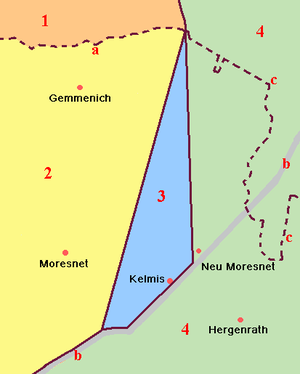
En géographie, un quadripoint est un point géographique où se rencontrent quatre entités administratives de même niveau, distinctes. Si cinq entités se rencontrent, on parle de quintipoint ; pour six entités, ce sera un hexapoint, pour sept entités : un heptapoint, etc.
Le territoire contesté de Moresnet, dit Moresnet neutre, est un ancien territoire communal neutre européen créé par l'article 17 du traité des limites signé à Aix-la-Chapelle le 26 juin 1816. De forme sensiblement triangulaire et d'une superficie de 3,44 kilomètres carrés, il était situé à environ 7 km au sud-ouest d'Aix-la-Chapelle, au sud du point où les frontières de l'Allemagne, des Pays-Bas, et depuis 1830 de la Belgique, se rencontrent au sommet du Vaalserberg. L'Empire allemand l'annexa le 27 juin 1915. Le traité de Versailles l'assigna à la Belgique.